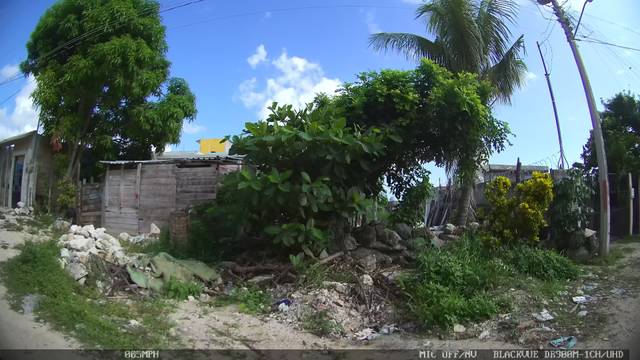
Region: Mexico
Coordinates: 21.199, -86.828